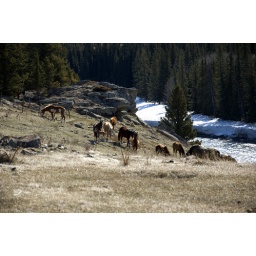
Herd of horses grazing along highway 1A near Exshaw, Alberta